Cane Brake

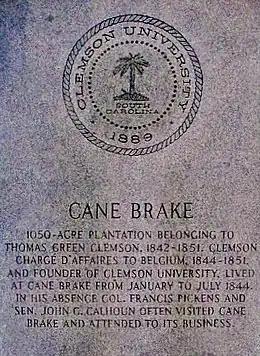
Stone historical marker placed by Clemson University at Cane Brake Plantation in Edgefield, South Carolina

Cane Brake was a plantation home in Saluda, South Carolina, an historic property of Thomas Green Clemson of Philadelphia, Pennsylvania, after whom Clemson University is named.